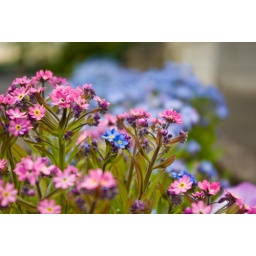
pink and blue forget-me-not flowers in park